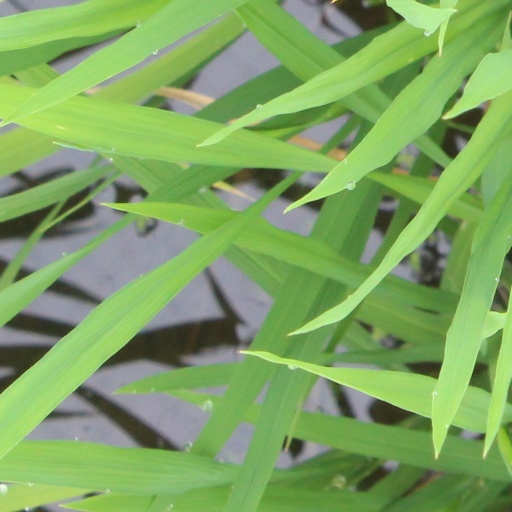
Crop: rice